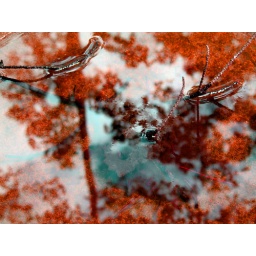
reflection of sky in bird bath, changed colors... a bit :)